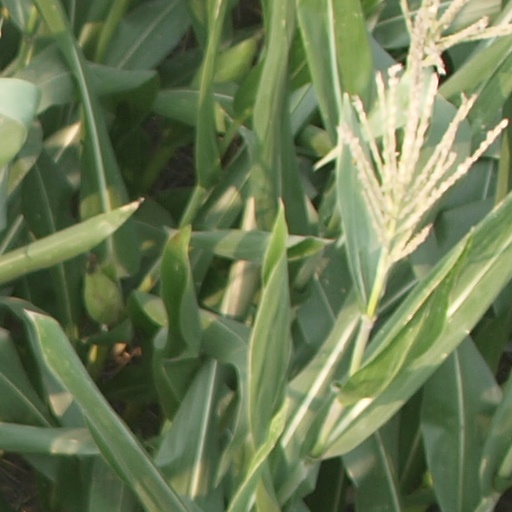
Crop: maize; corn